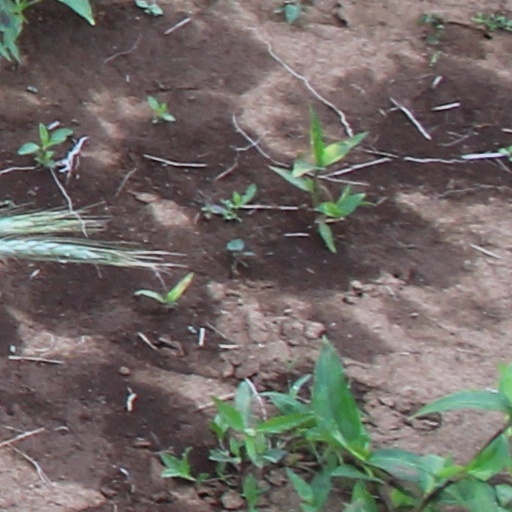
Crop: wheat